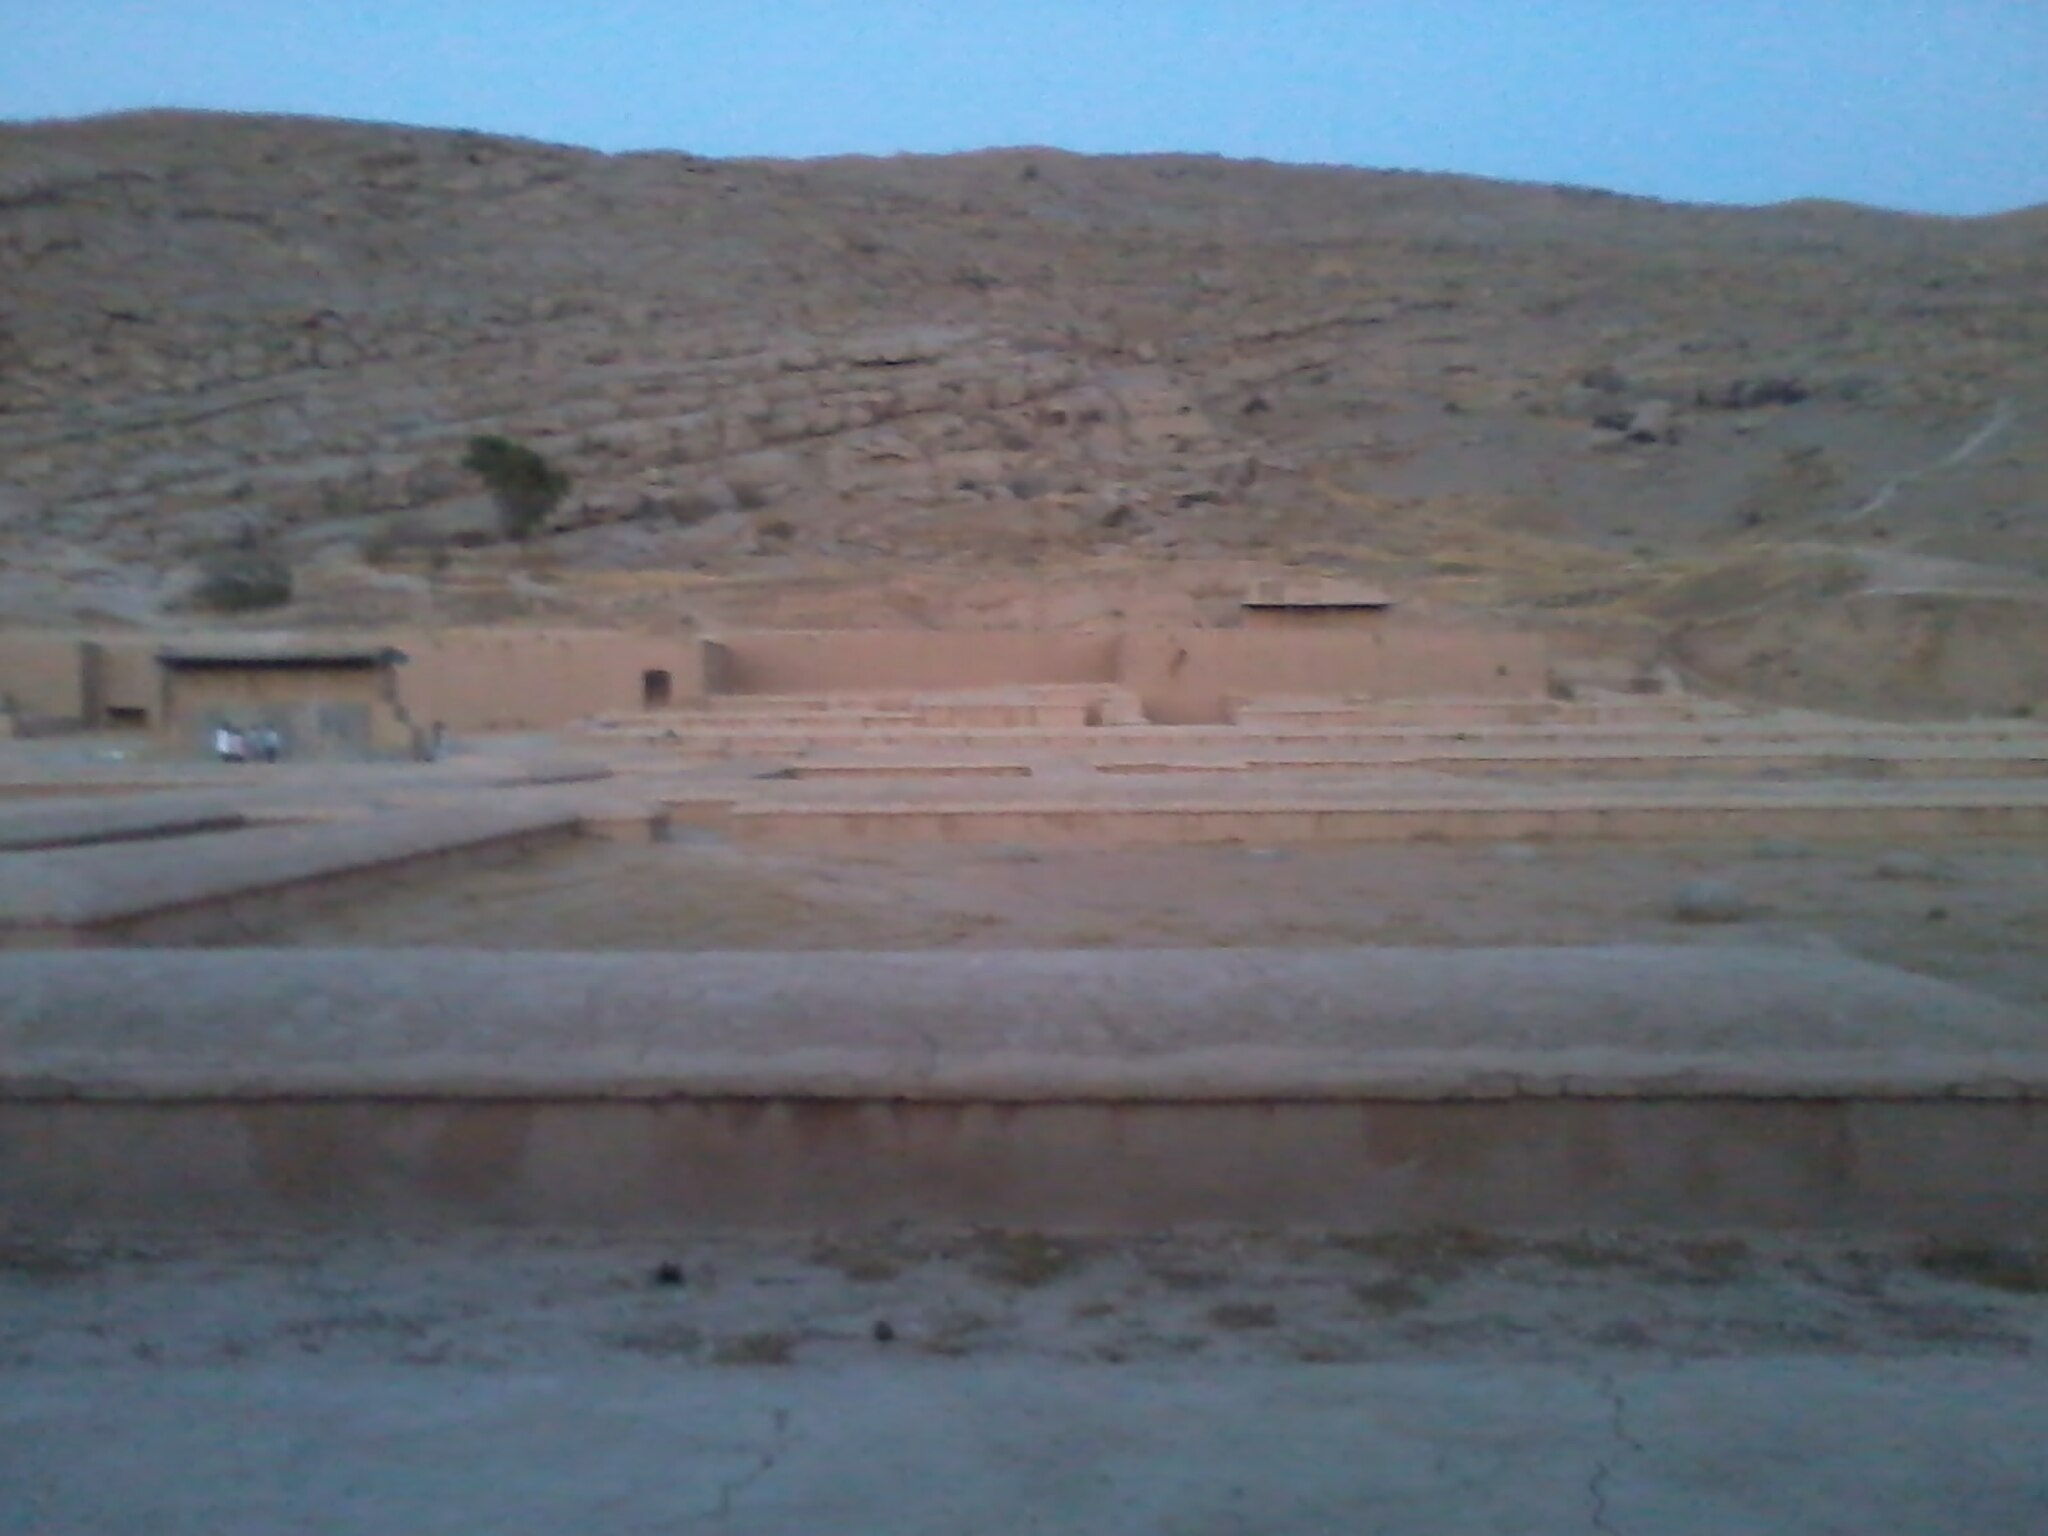
Title: تخت جمشید 14
Description: درس بیان معماری
Date: 2014-10-09 17:49:57
Categories: Treasury of Persepolis, Self-published work